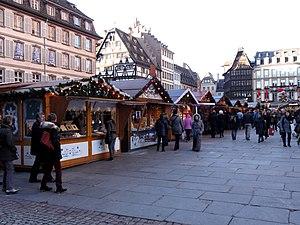
Alsace, Bas-Rhin, Strasbourg, Marché de Noël 2013, place de la Cathédrale.